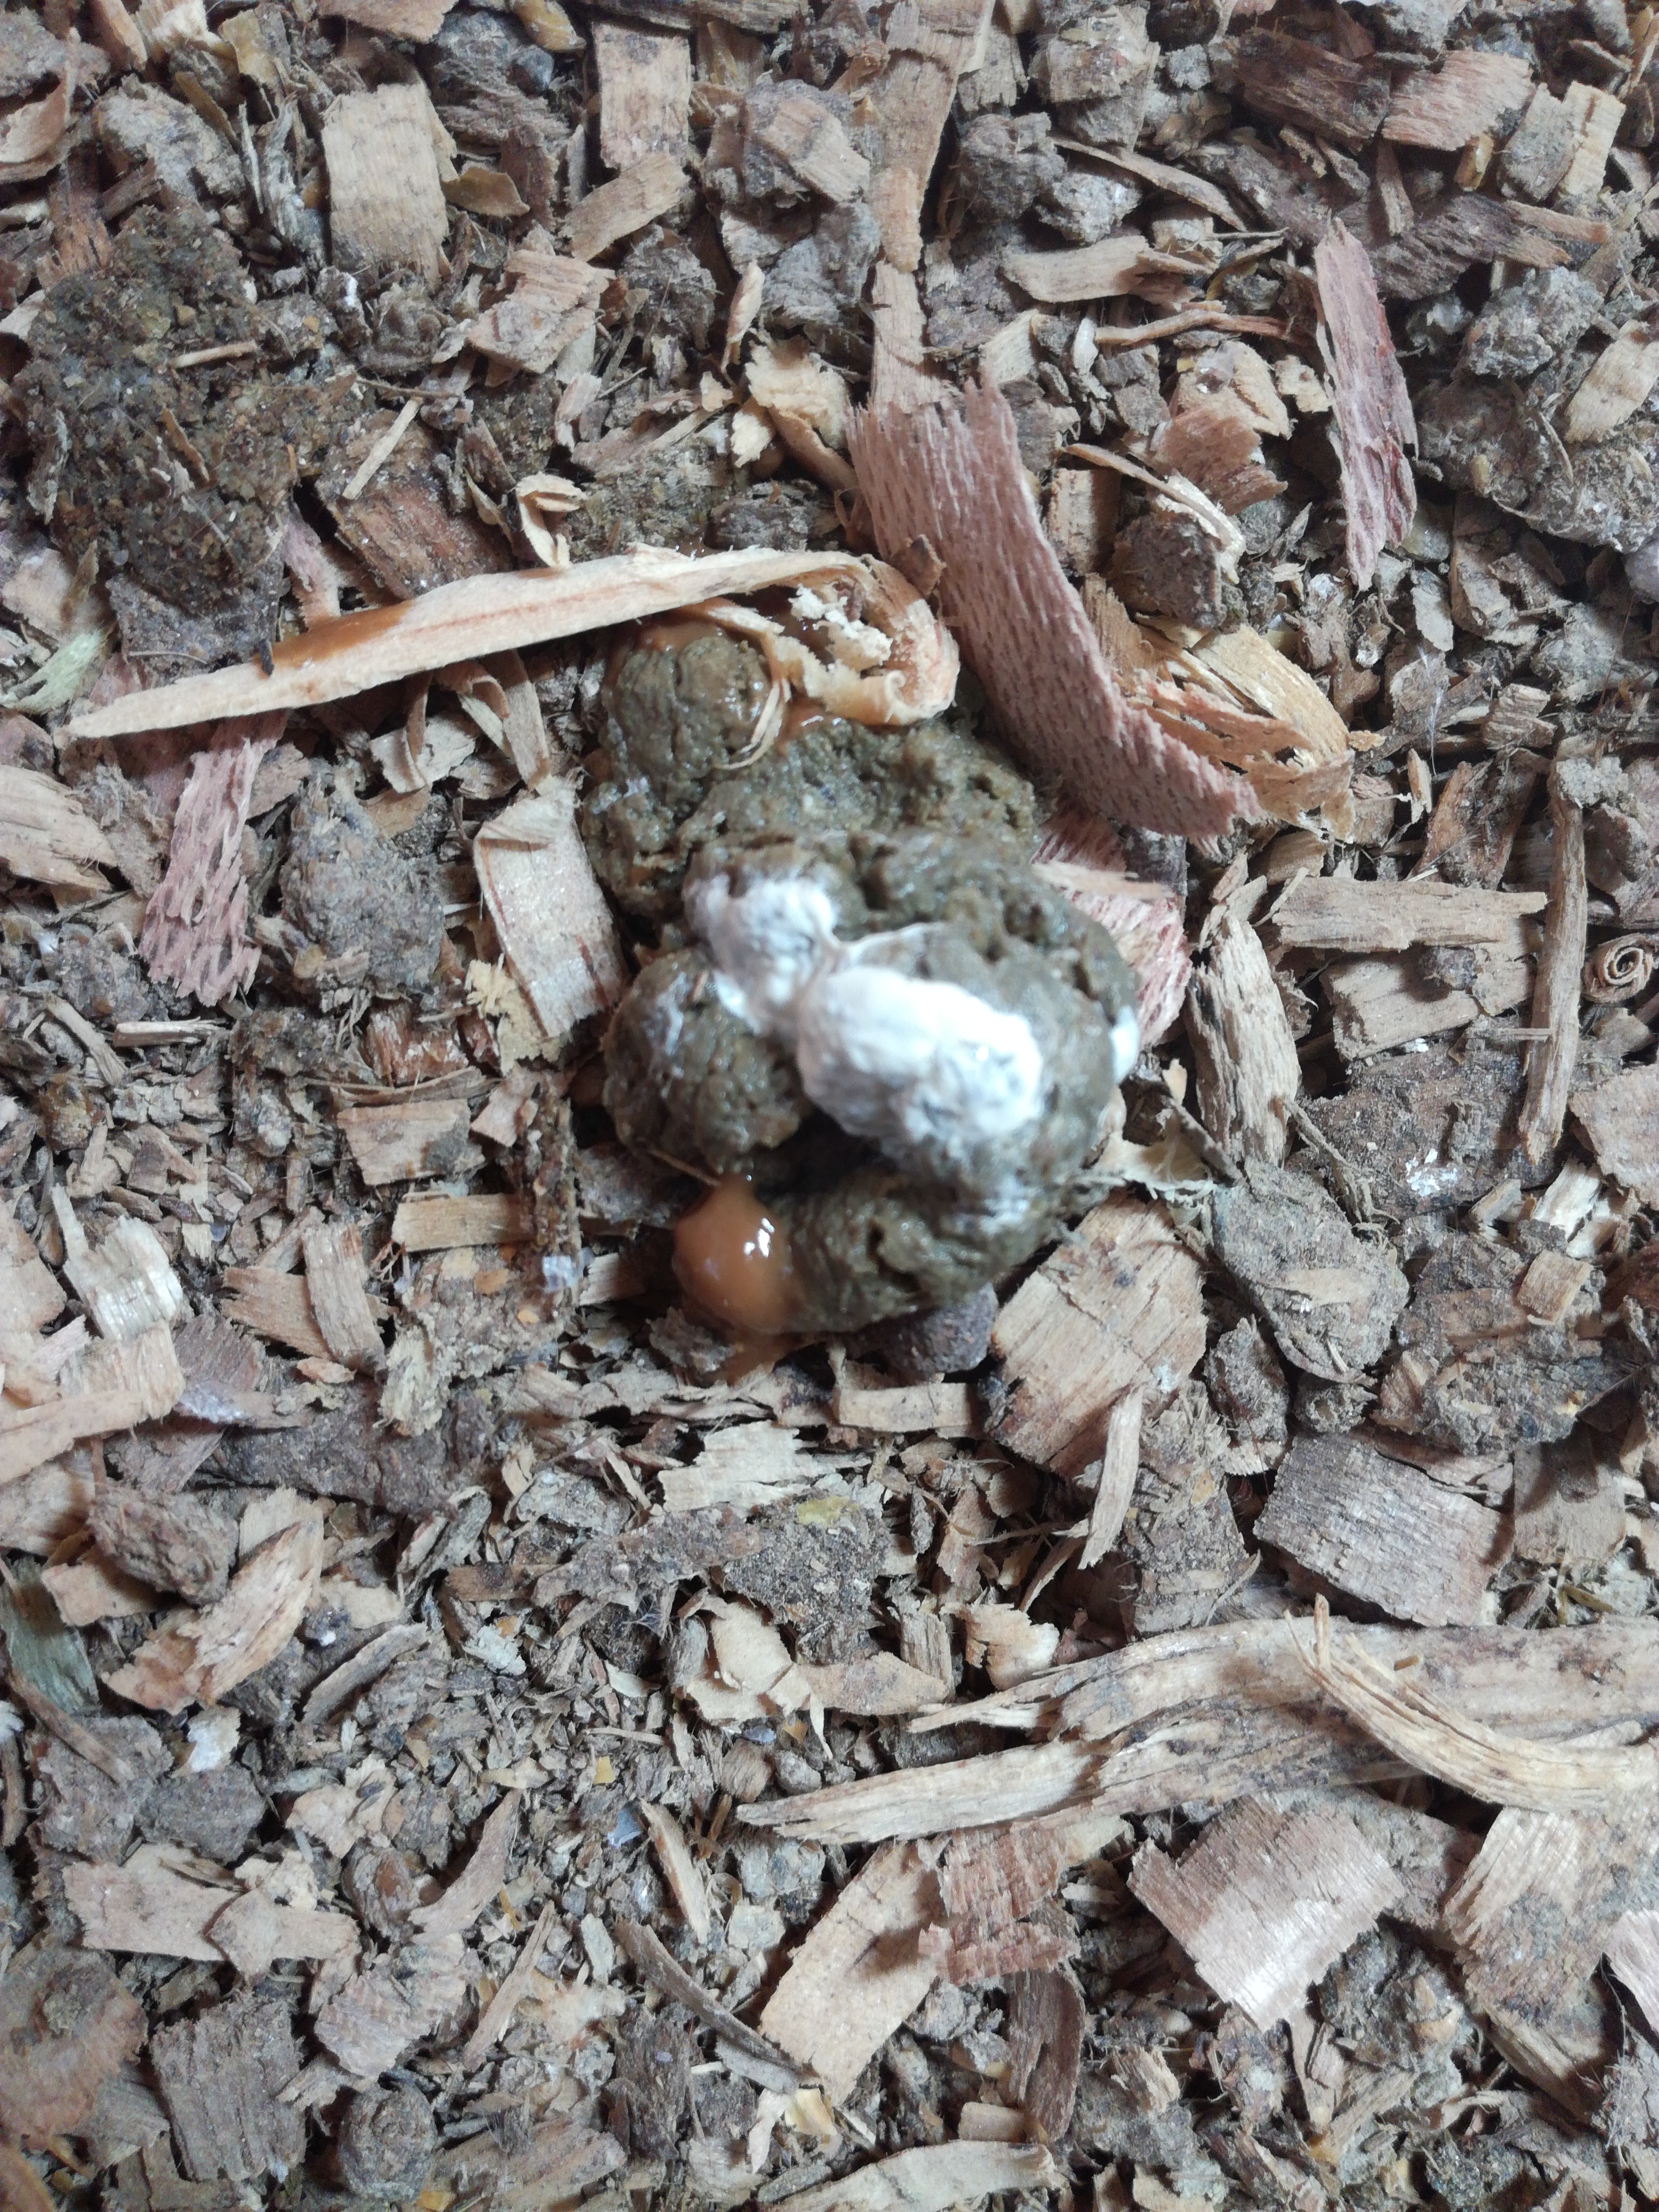
PCR-confirmed diagnosis: Healthy